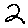
Label: 2